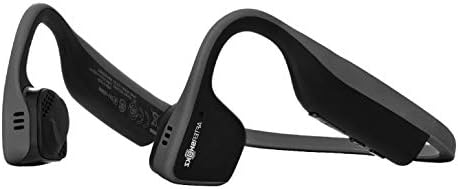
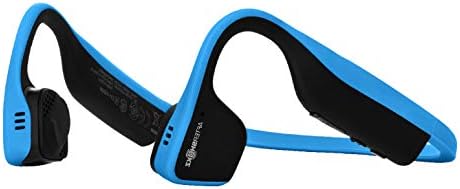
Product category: headphones
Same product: no